Dorothy Maijor

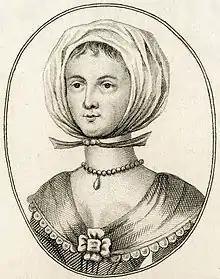
Engraving of Dorothy Maijor by unknown artist

Dorothy Cromwell (c.1620 – 5 January 1675) was the wife of the second Lord Protector, Richard Cromwell, who succeeded to the post in 1659 following the death of his father, Oliver Cromwell.